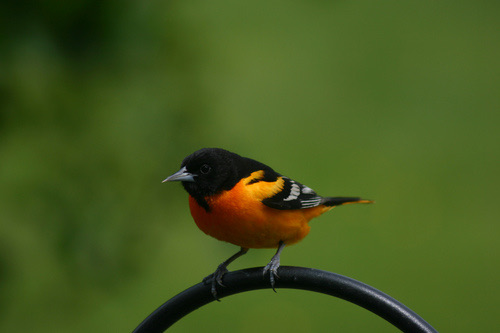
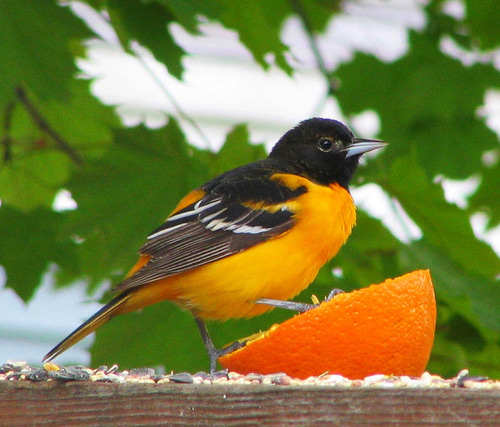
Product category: misc
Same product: yes